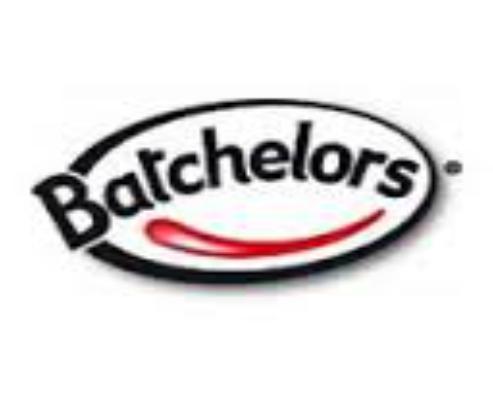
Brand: Batchelors
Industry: Food